Bank of England note issues

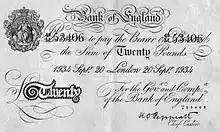
Series A £20 note, issued in 1934

The first Bank of England £10 note was issued in 1759, when the Seven Years' War caused severe gold shortages. It ceased to be produced in 1943, during the Second World War. A string of devaluations through the late 1940s and 1950s meant increased demand for notes of higher values than £5 and, on 21 February 1964, a new brown-coloured note was issued in the Series C design. This Series C note was withdrawn on 31 May 1979.